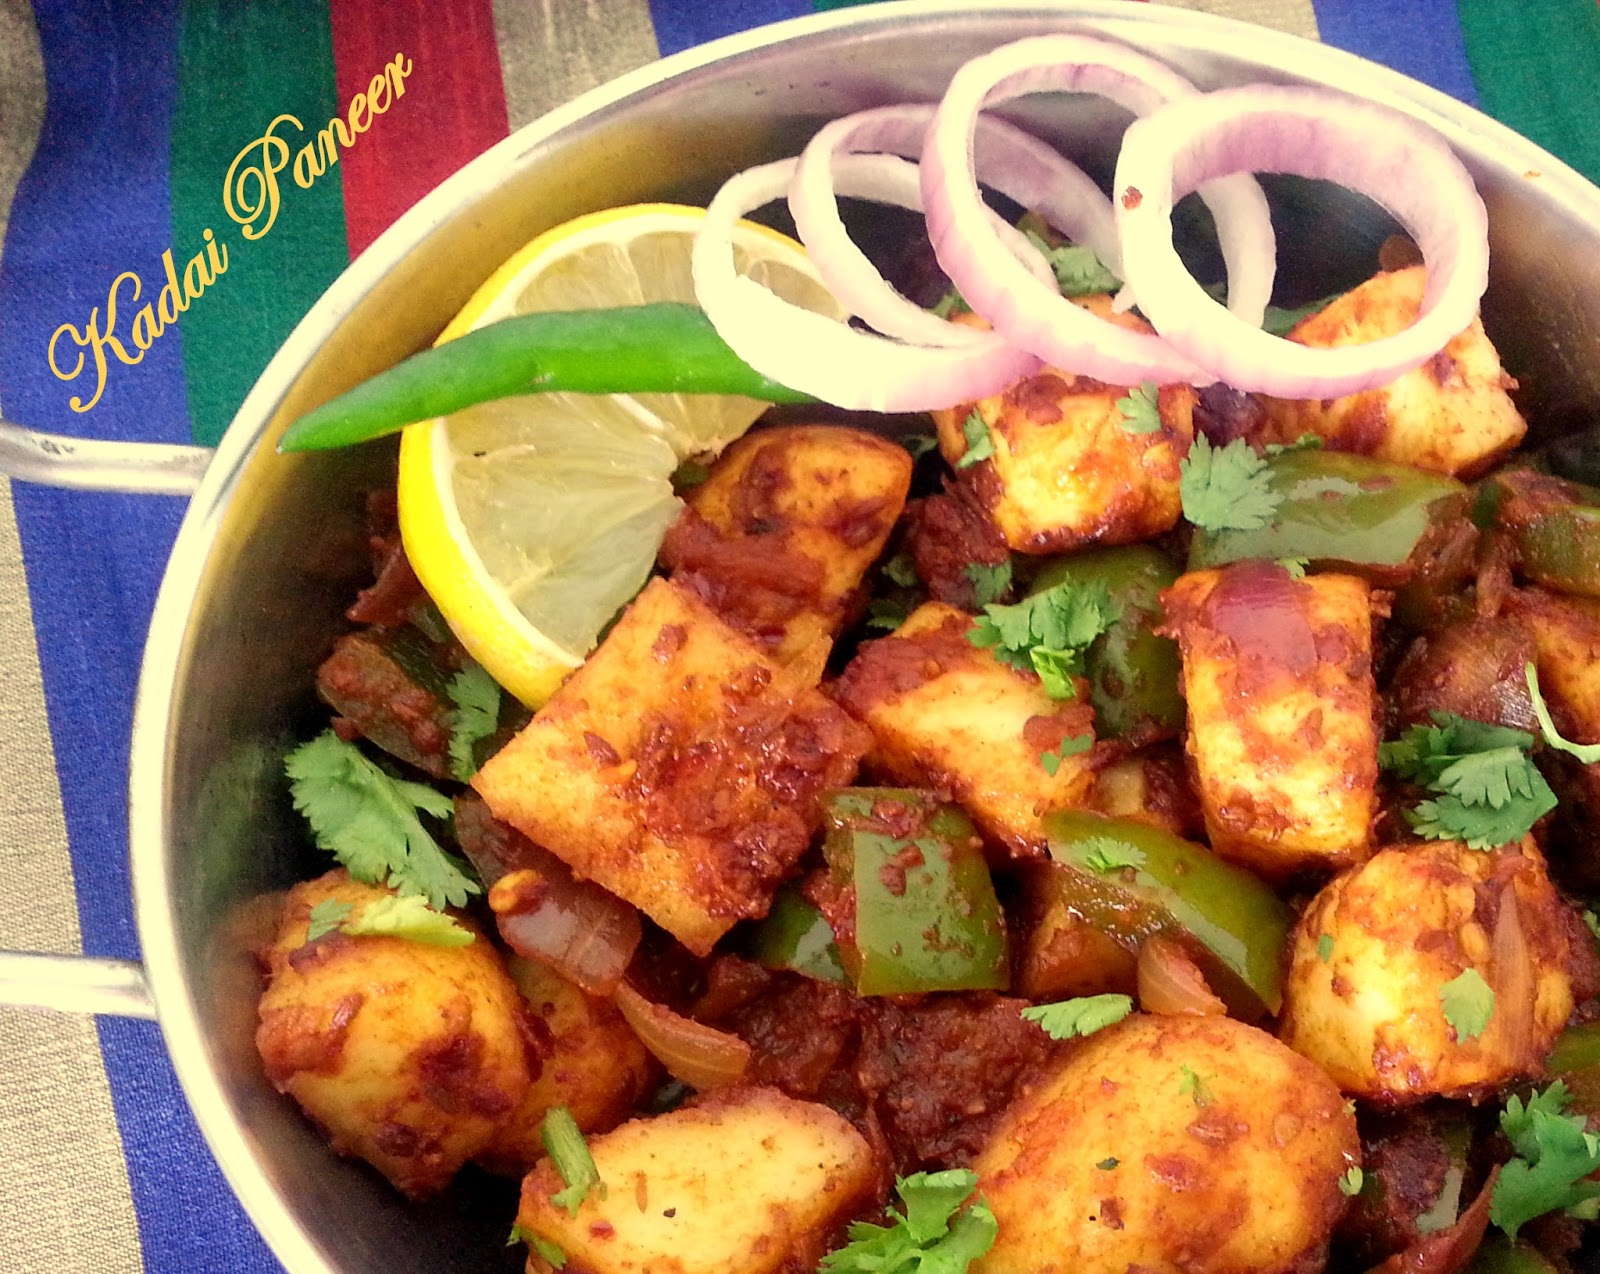
Dish: kadai_paneer